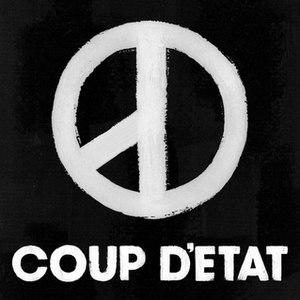
Coup d'Etat est le deuxième album studio de l'artiste sud-coréen G-Dragon, membre et leader du groupe de K-pop BigBang. L'album est initialement sorti sur iTunes. Les cinq premières pistes de l'album sont sorties le 2 septembre 2013, les sept suivantes le 5 septembre, et les copies physiques sont sorties le 13 septembre. L'album contient le single « MichiGO » est sorti plus tôt en 2013.